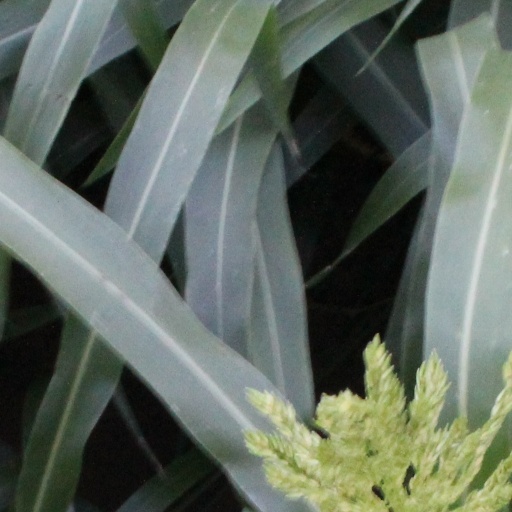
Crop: sorghum